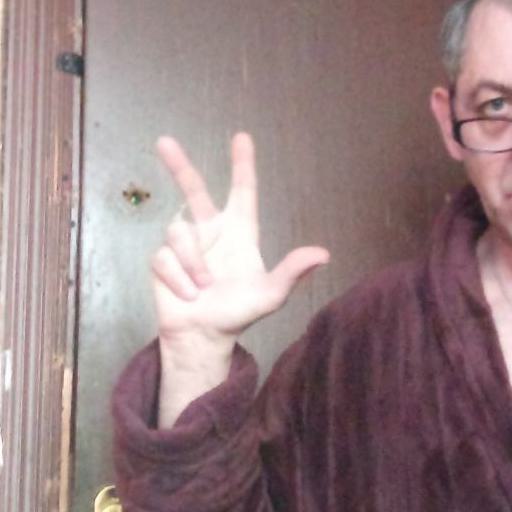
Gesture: three2